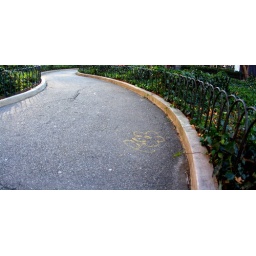
thought this was random, no flowers in the garden except the one drawn on the pavement